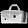
Label: Bag